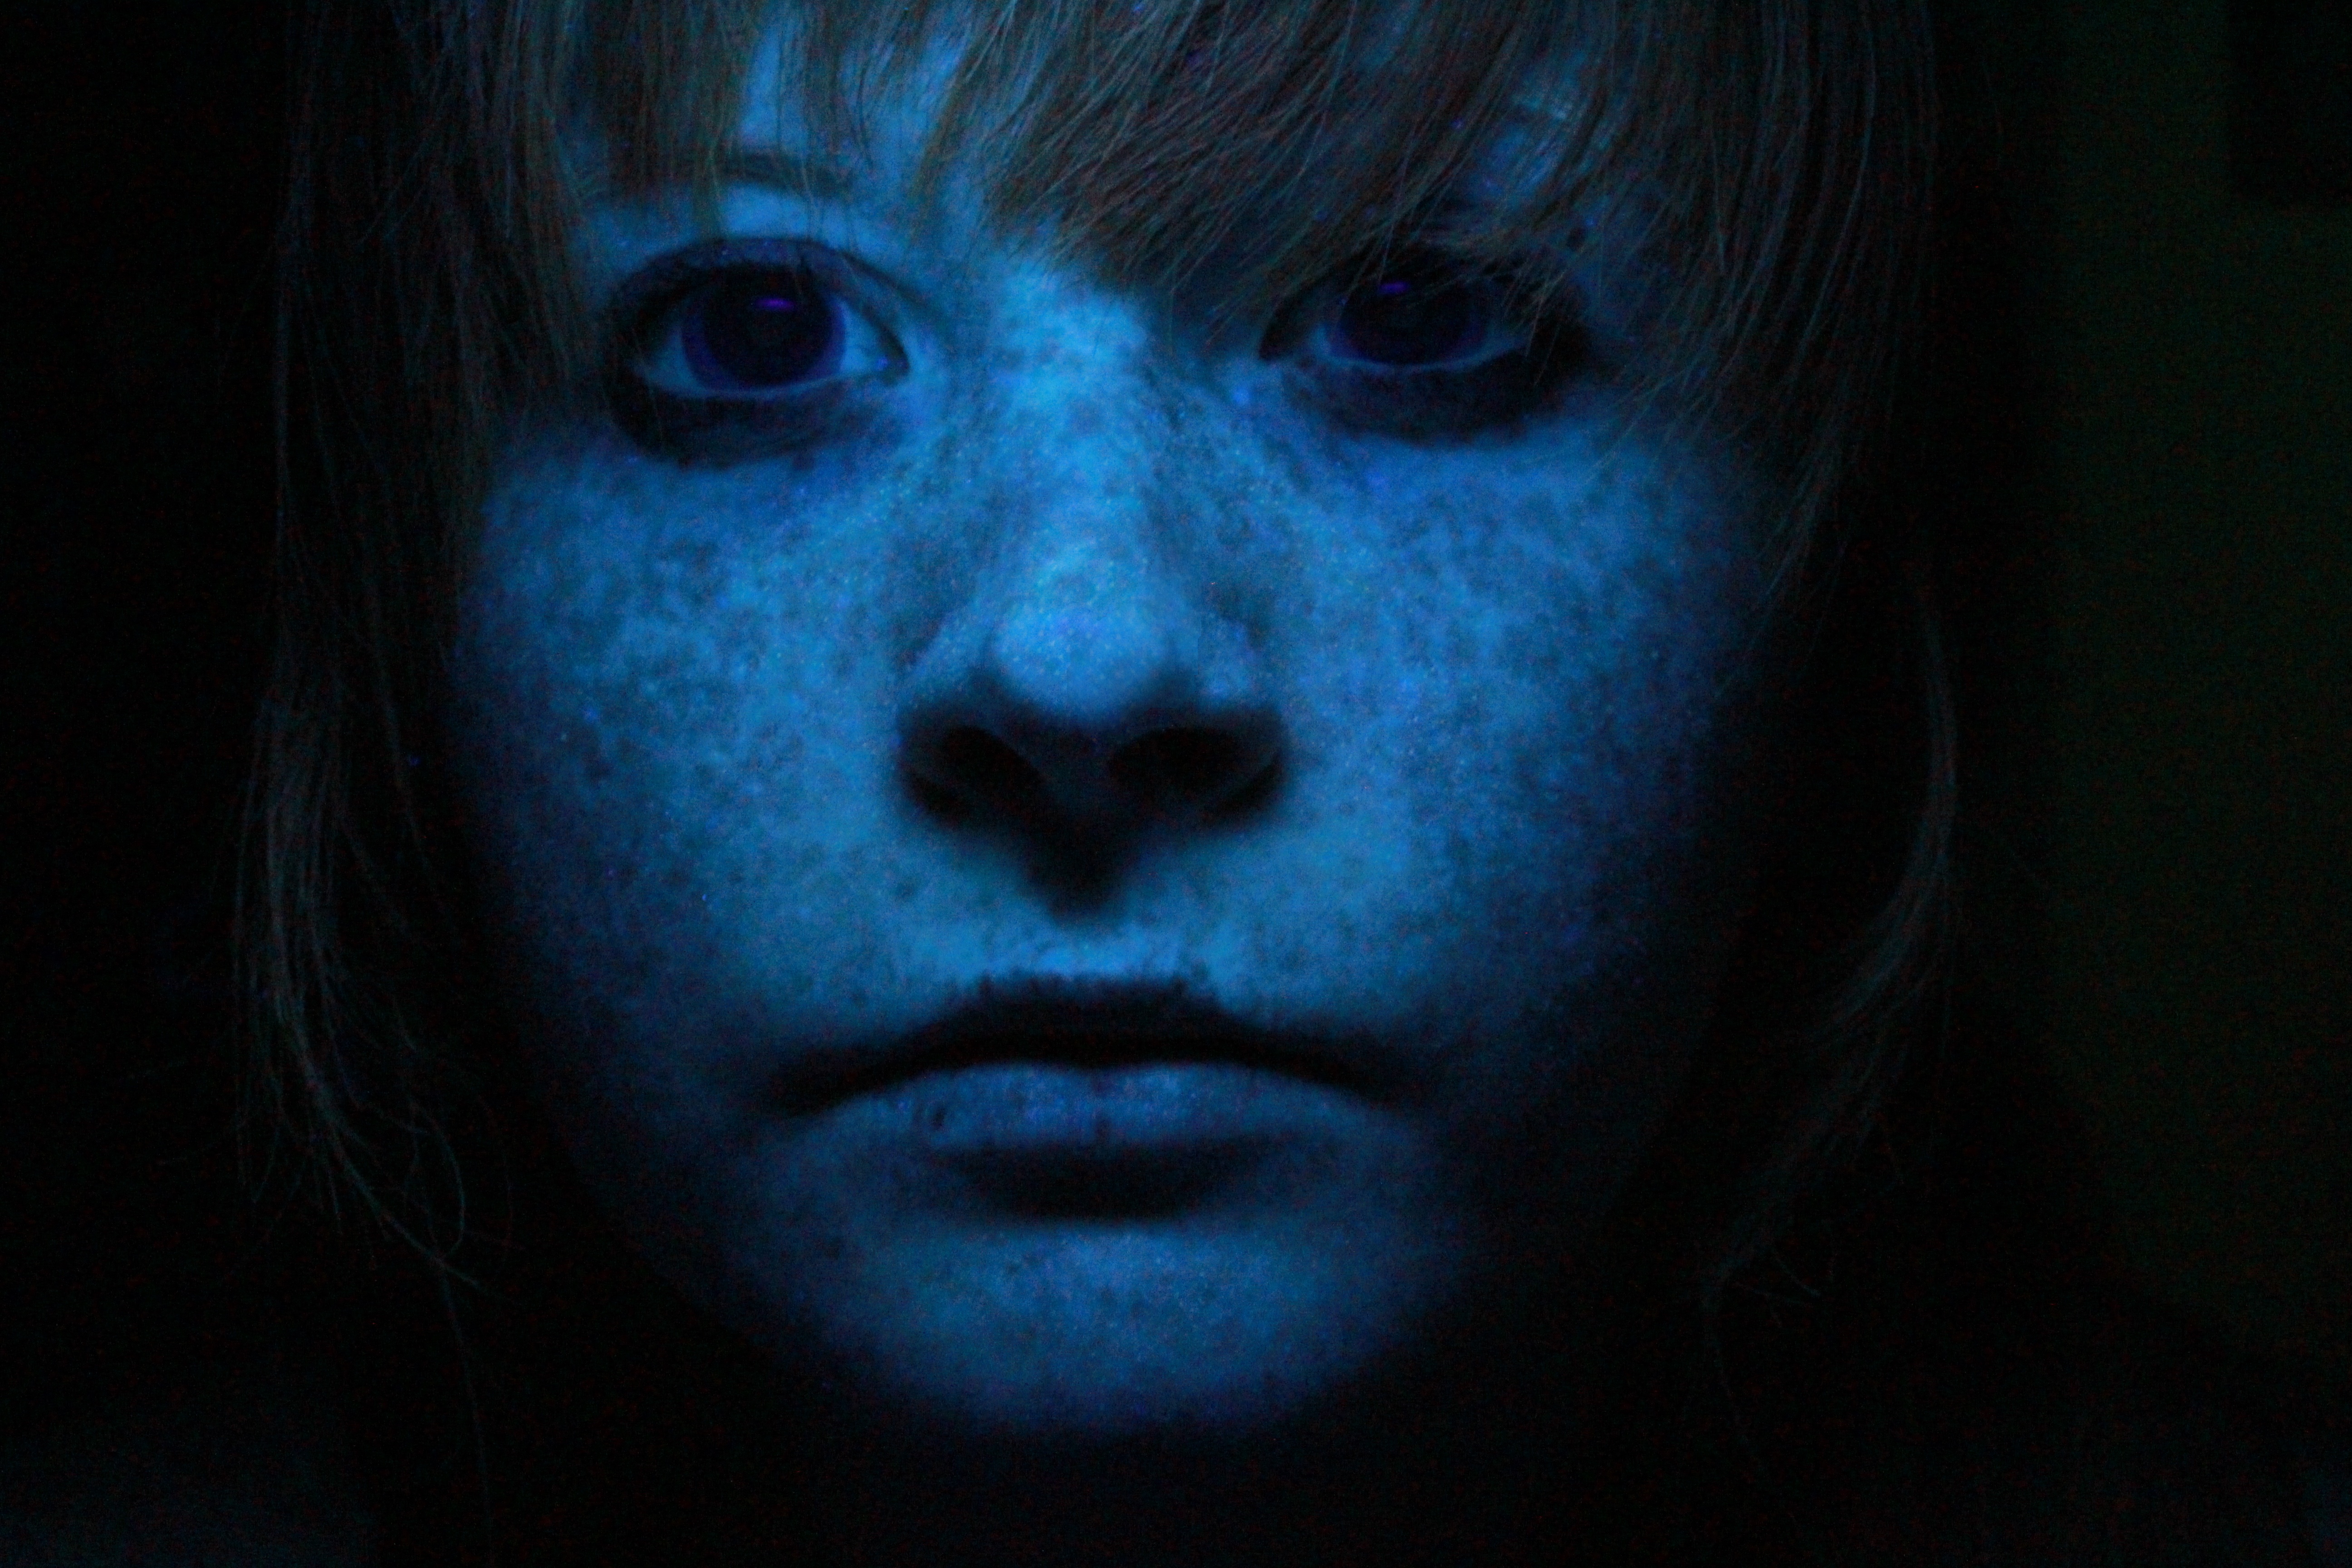
portrait, darkness, blue, mouth, face, nose, eye, head, organ, emotion, screenshot, special effects, fictional character